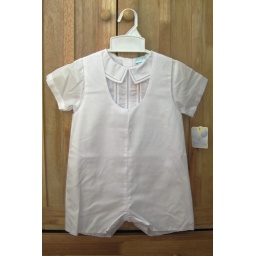
by Petit Ami, white shirt and white overall